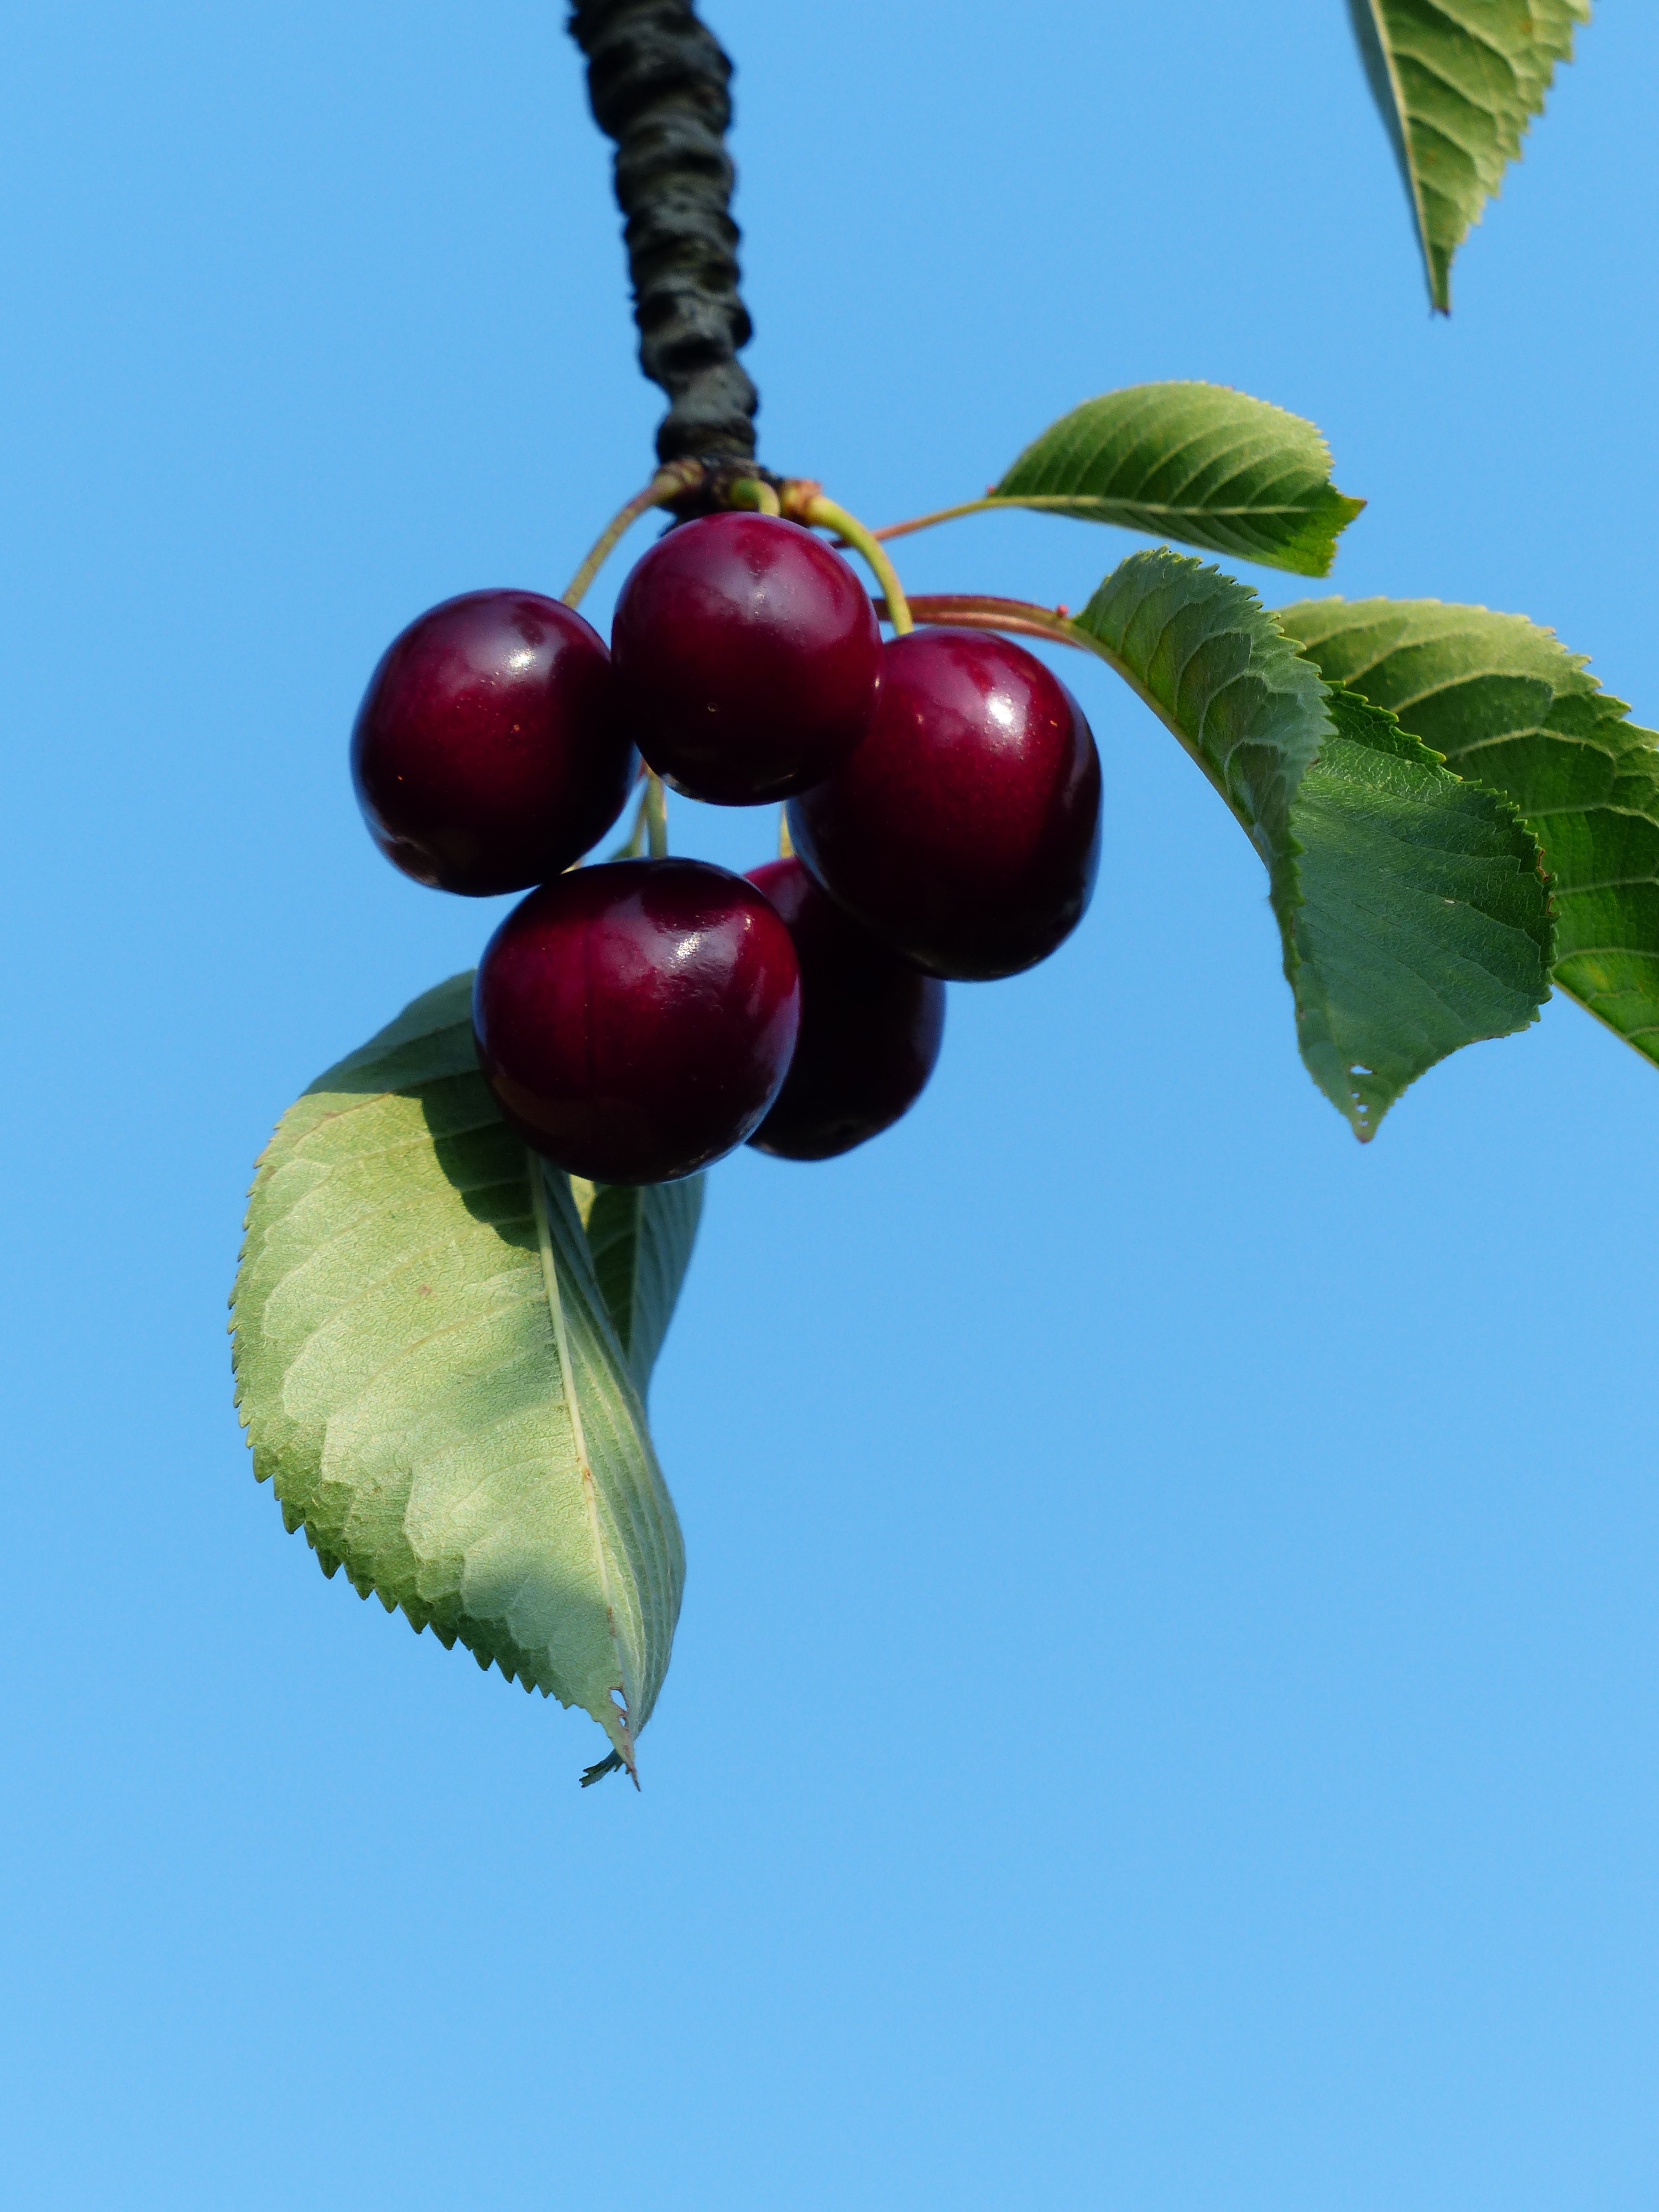
tree, branch, blossom, plant, fruit, berry, sweet, leaf, flower, summer, food, red, produce, healthy, flora, delicious, leaves, fruit tree, bing, cherry, flowering plant, fruity, sweet cherry, bird cherry, prunus avium, land plant